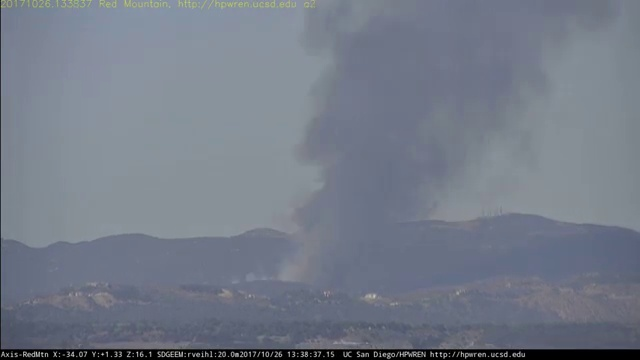
Fire: no
Smoke: yes